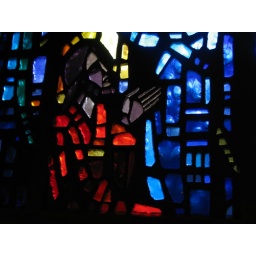
Stained glass window in Grace Cathedral